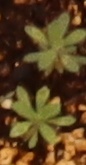
Label: Kochia